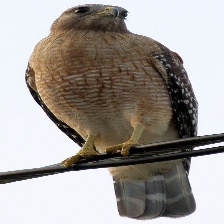
Species: RED SHOULDERED HAWK
Scientific name: BUTEO LINEATUS